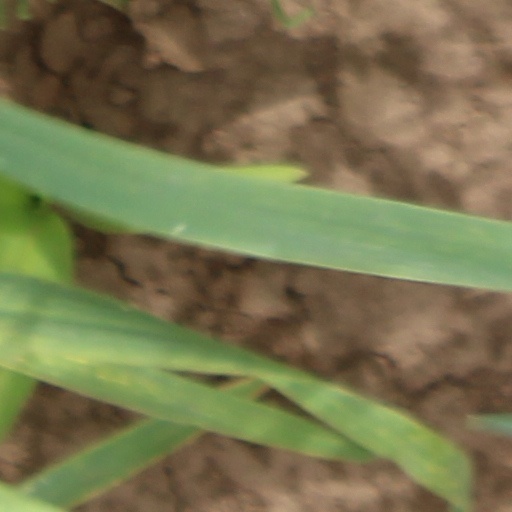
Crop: wheat